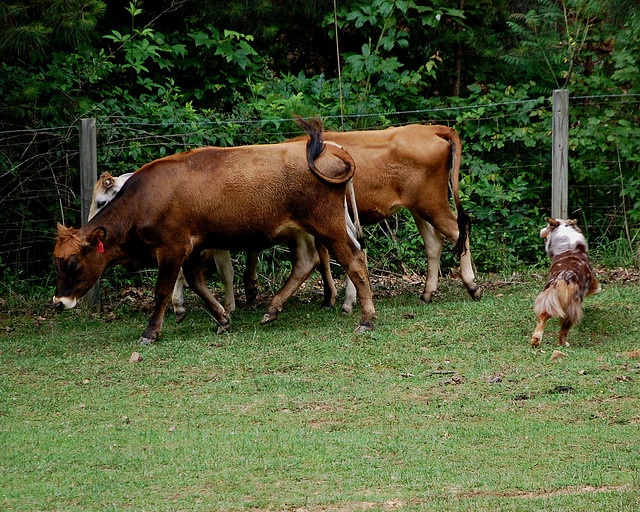
A couple of brown cows walking across a lush green grass covered field.
Two cows in a field being chased by a dog
Two cows grazing near a fence with a dog behind.
A dog is next to two brown cows.
A dog chasing two cows next to a fence.